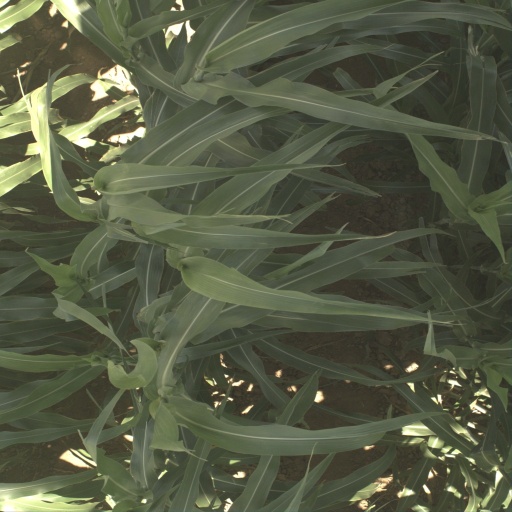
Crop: sorghum